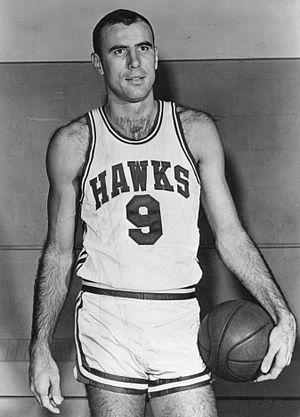
Les Hawks d’Atlanta sont une franchise professionnelle de basket-ball de la National Basketball Association basée à Atlanta en Géorgie. Ils font partie de la Conférence Est et de la Division Sud-Est. Ils disputent leurs rencontres à domicile à la State Farm Arena située dans le centre ville d'Atlanta.